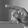
ASL letter: P